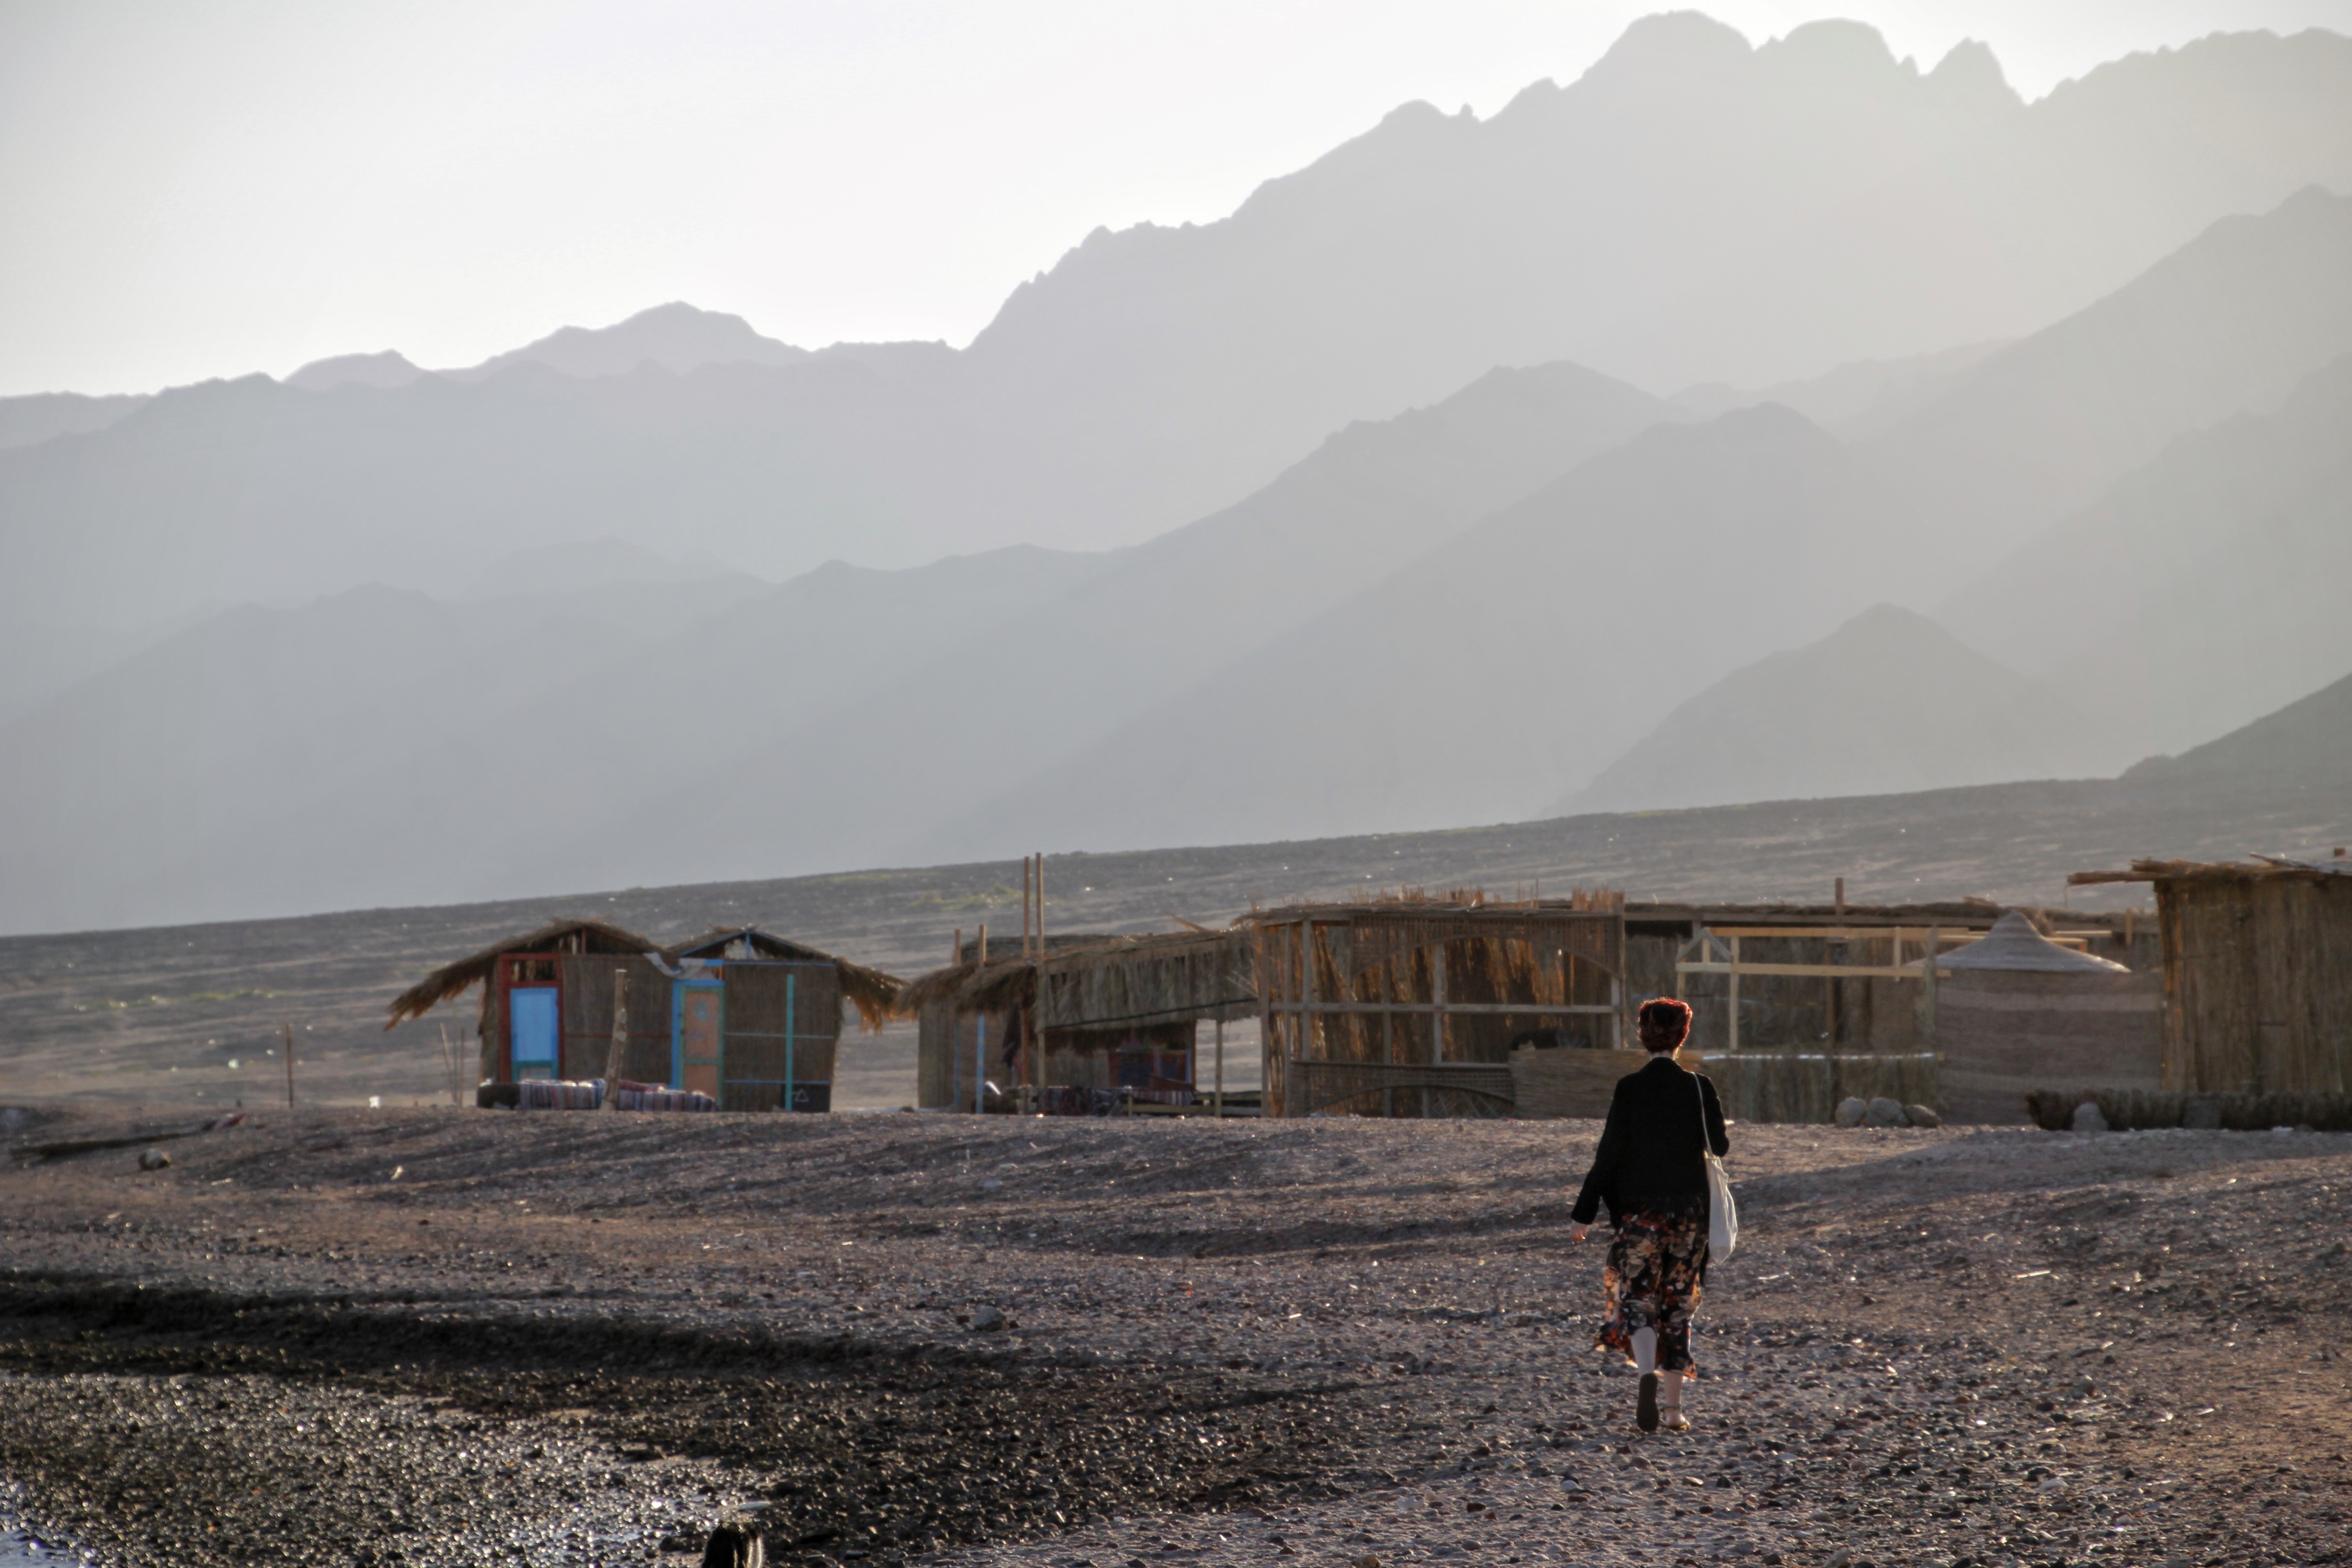
landscape, sea, mountain, morning, hill, run, valley, walk, weather, mountains, away, rural area, natural environment, atmospheric phenomenon, mountainous landforms, beat up, myway